Peter Henlein

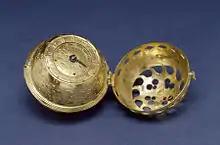
Pomander Watch 1530 created by Peter Henlein. It once belonged to Philip Melanchthon and is now in the Walters Art Museum, Baltimore.

Henlein did not create the typical Nuremberg eggs - he crafted mainly portable pomander watches. Although they are associated with Henlein, and are a development of the watch-making tradition of Henlein's time, they thus become popular only several decades after his death.